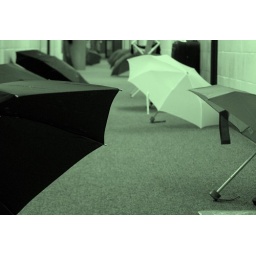
The first rainy day on campus all the girls on our floor put their umbrellas out in the hallway